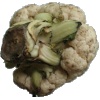
Label: Cauliflower 1